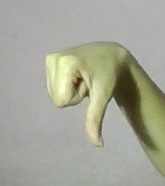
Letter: waw